History of the Ottoman Empire

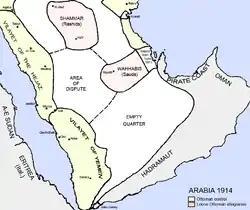
The Arabian peninsula in 1914

The war caused an exodus of the Crimean Tatars. From the total Tatar population of 300,000 in the Tauride Province, about 200,000 Crimean Tatars moved to the Ottoman Empire in continuing waves of emigration. Toward the end of the Caucasian Wars, 90% of the Circassians were exiled from their homelands in the Caucasus and settled in the Ottoman Empire. Since the 19th century, the exodus to present-day Turkey by the large portion of Muslim peoples from the Balkans, Caucasus, Crimea and Crete, had great influence in molding the country's fundamental features. These people were called "Muhacir" under a general definition. By the time the Ottoman Empire came to an end in 1922, half of the urban population of Turkey was descended from Muslim refugees from Russia. Crimean Tatar refugees in the late 19th century played an especially notable role in seeking to modernise Turkish education.